Weapons and armour in Anglo-Saxon England

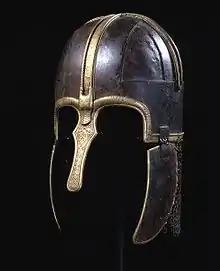
The Coppergate Helmet

Boar crested helmets have been found such as the mid-seventh century Benty Grange helmet, discovered in 1848 by Thomas Bateman at Benty Grange, Derbyshire. The frame comprises seven pieces of iron, and the helmet is crested with a bronze boar figure—the figure is decorated with garnet eyes mounted in beaded gold, along with gilded, inlayed tusks and ears. In Guilden Morden, Cambridgeshire, another bronze boar was discovered at a female grave. The boar was apparently a helmet crest, but no other helmet pieces were found there; therefore, the crest may have been detached from the helmet before being buried. There is also a boar crest on the Pioneer Helmet, unearthed in Wollaston, Northamptonshire, although this boar was made with iron.